Fuerte de San Diego

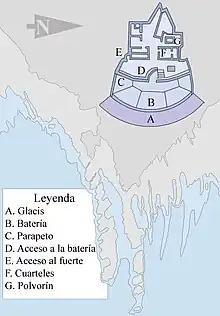
A schematic of the fort

This fortification was one of the batteries in the Bay of Gibraltar created from the loss of Gibraltar in 1704 to protect the city from the possibility of a British invasion of Spain. These forts prevented British ships from taking shelter in the harbour. The fort was located in Punta del Fraile. This was an important landmark with the Fort Punta Carnero which was located north of this position.